Valentina Serova

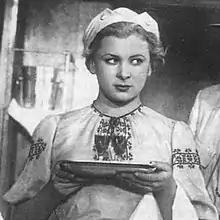
Valentina Serova in 1939.

Valentina Vasilyevna Serova (23 December 1917 – 12 December 1975) was a Soviet film and theatre actress born in the Ukrainian People's Republic. Honored Artist of the RSFSR (1946). Winner of the Stalin Prize of the second degree (1947).